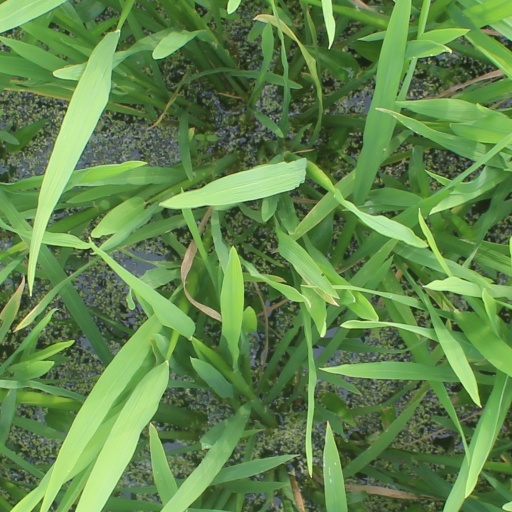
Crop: rice